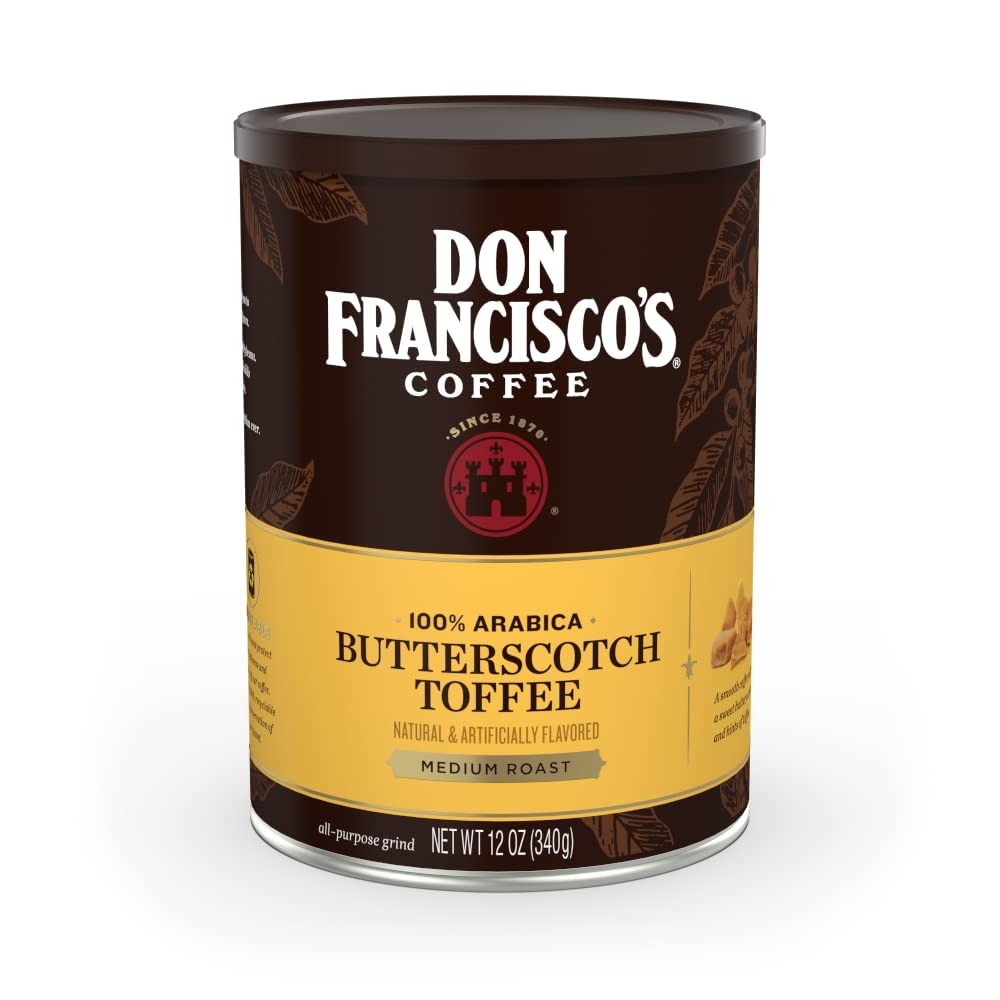
Item Name: Don Francisco's Butterscotch Toffee Ground Flavored Coffee: Rich 100% Arabica Beans with Sweet Buttery Aroma - Family-Crafted for Delightful Mornings (12 oz Can)
Bullet Point 1: Rich Flavor Profile: Experience the smooth, aromatic blend of 100% Arabica coffee beans infused with sweet butterscotch and toffee notes. Our natural and artificial flavoring creates a unique and indulgent flavored coffee experience.
Bullet Point 2: Freshness Preserved: Our steel cans are designed to protect the coffee's freshness and aroma, ensuring you enjoy the full flavor in every cup. These cans are recyclable through TerraCycle, supporting our commitment to sustainability.
Bullet Point 3: Premium Quality: Our 100% Arabica coffee is meticulously blended, roasted, and packed in the USA, ensuring consistent quality and flavor in every can. Perfect for your daily brew or special coffee moments.
Bullet Point 4: Sustainable Practices: Don Francisco's Coffee is committed to providing premium coffee while promoting sustainable practices. We focus on responsible sourcing and minimizing our environmental impact throughout the production process.
Bullet Point 5: Family Legacy: Since 1870, four generations of expertise have gone into crafting our coffee. We continue to source the world's best coffee beans and roast them to perfection, maintaining our commitment to quality and tradition.
Value: 12.0
Unit: Ounce

Price: 7.99